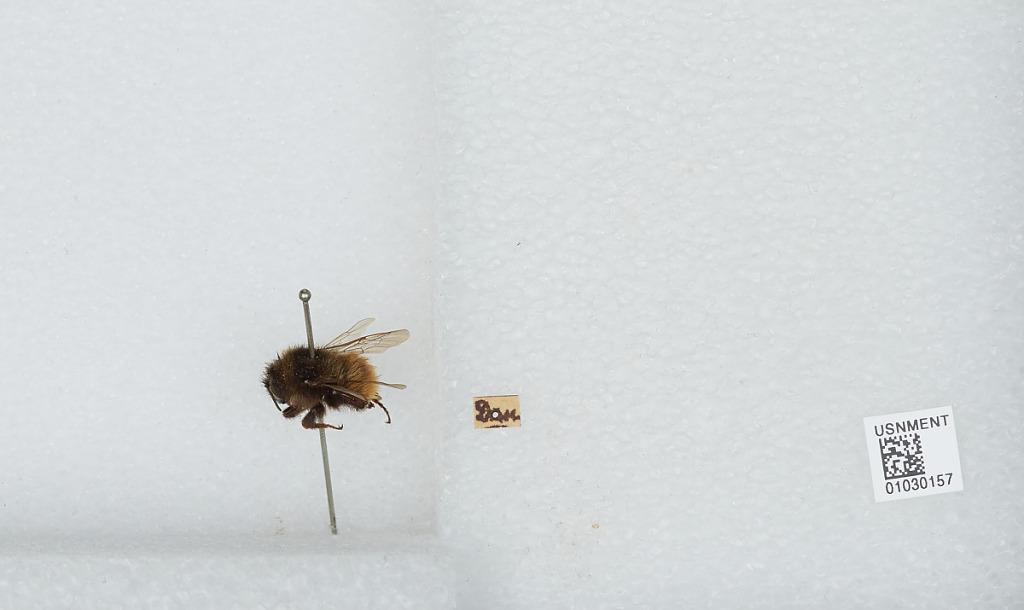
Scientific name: Bombus (Rhodobombus) pomorum (Panzer)